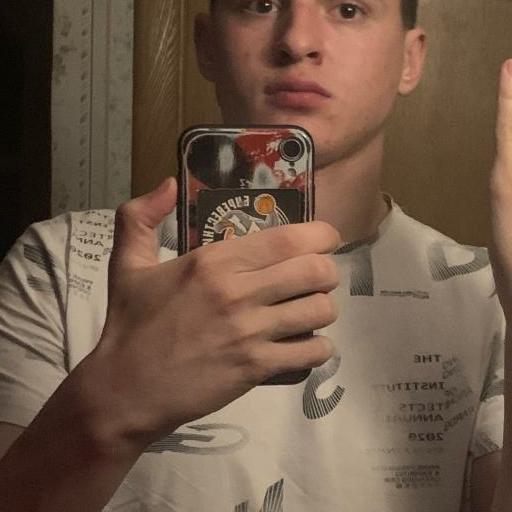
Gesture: no_gesture